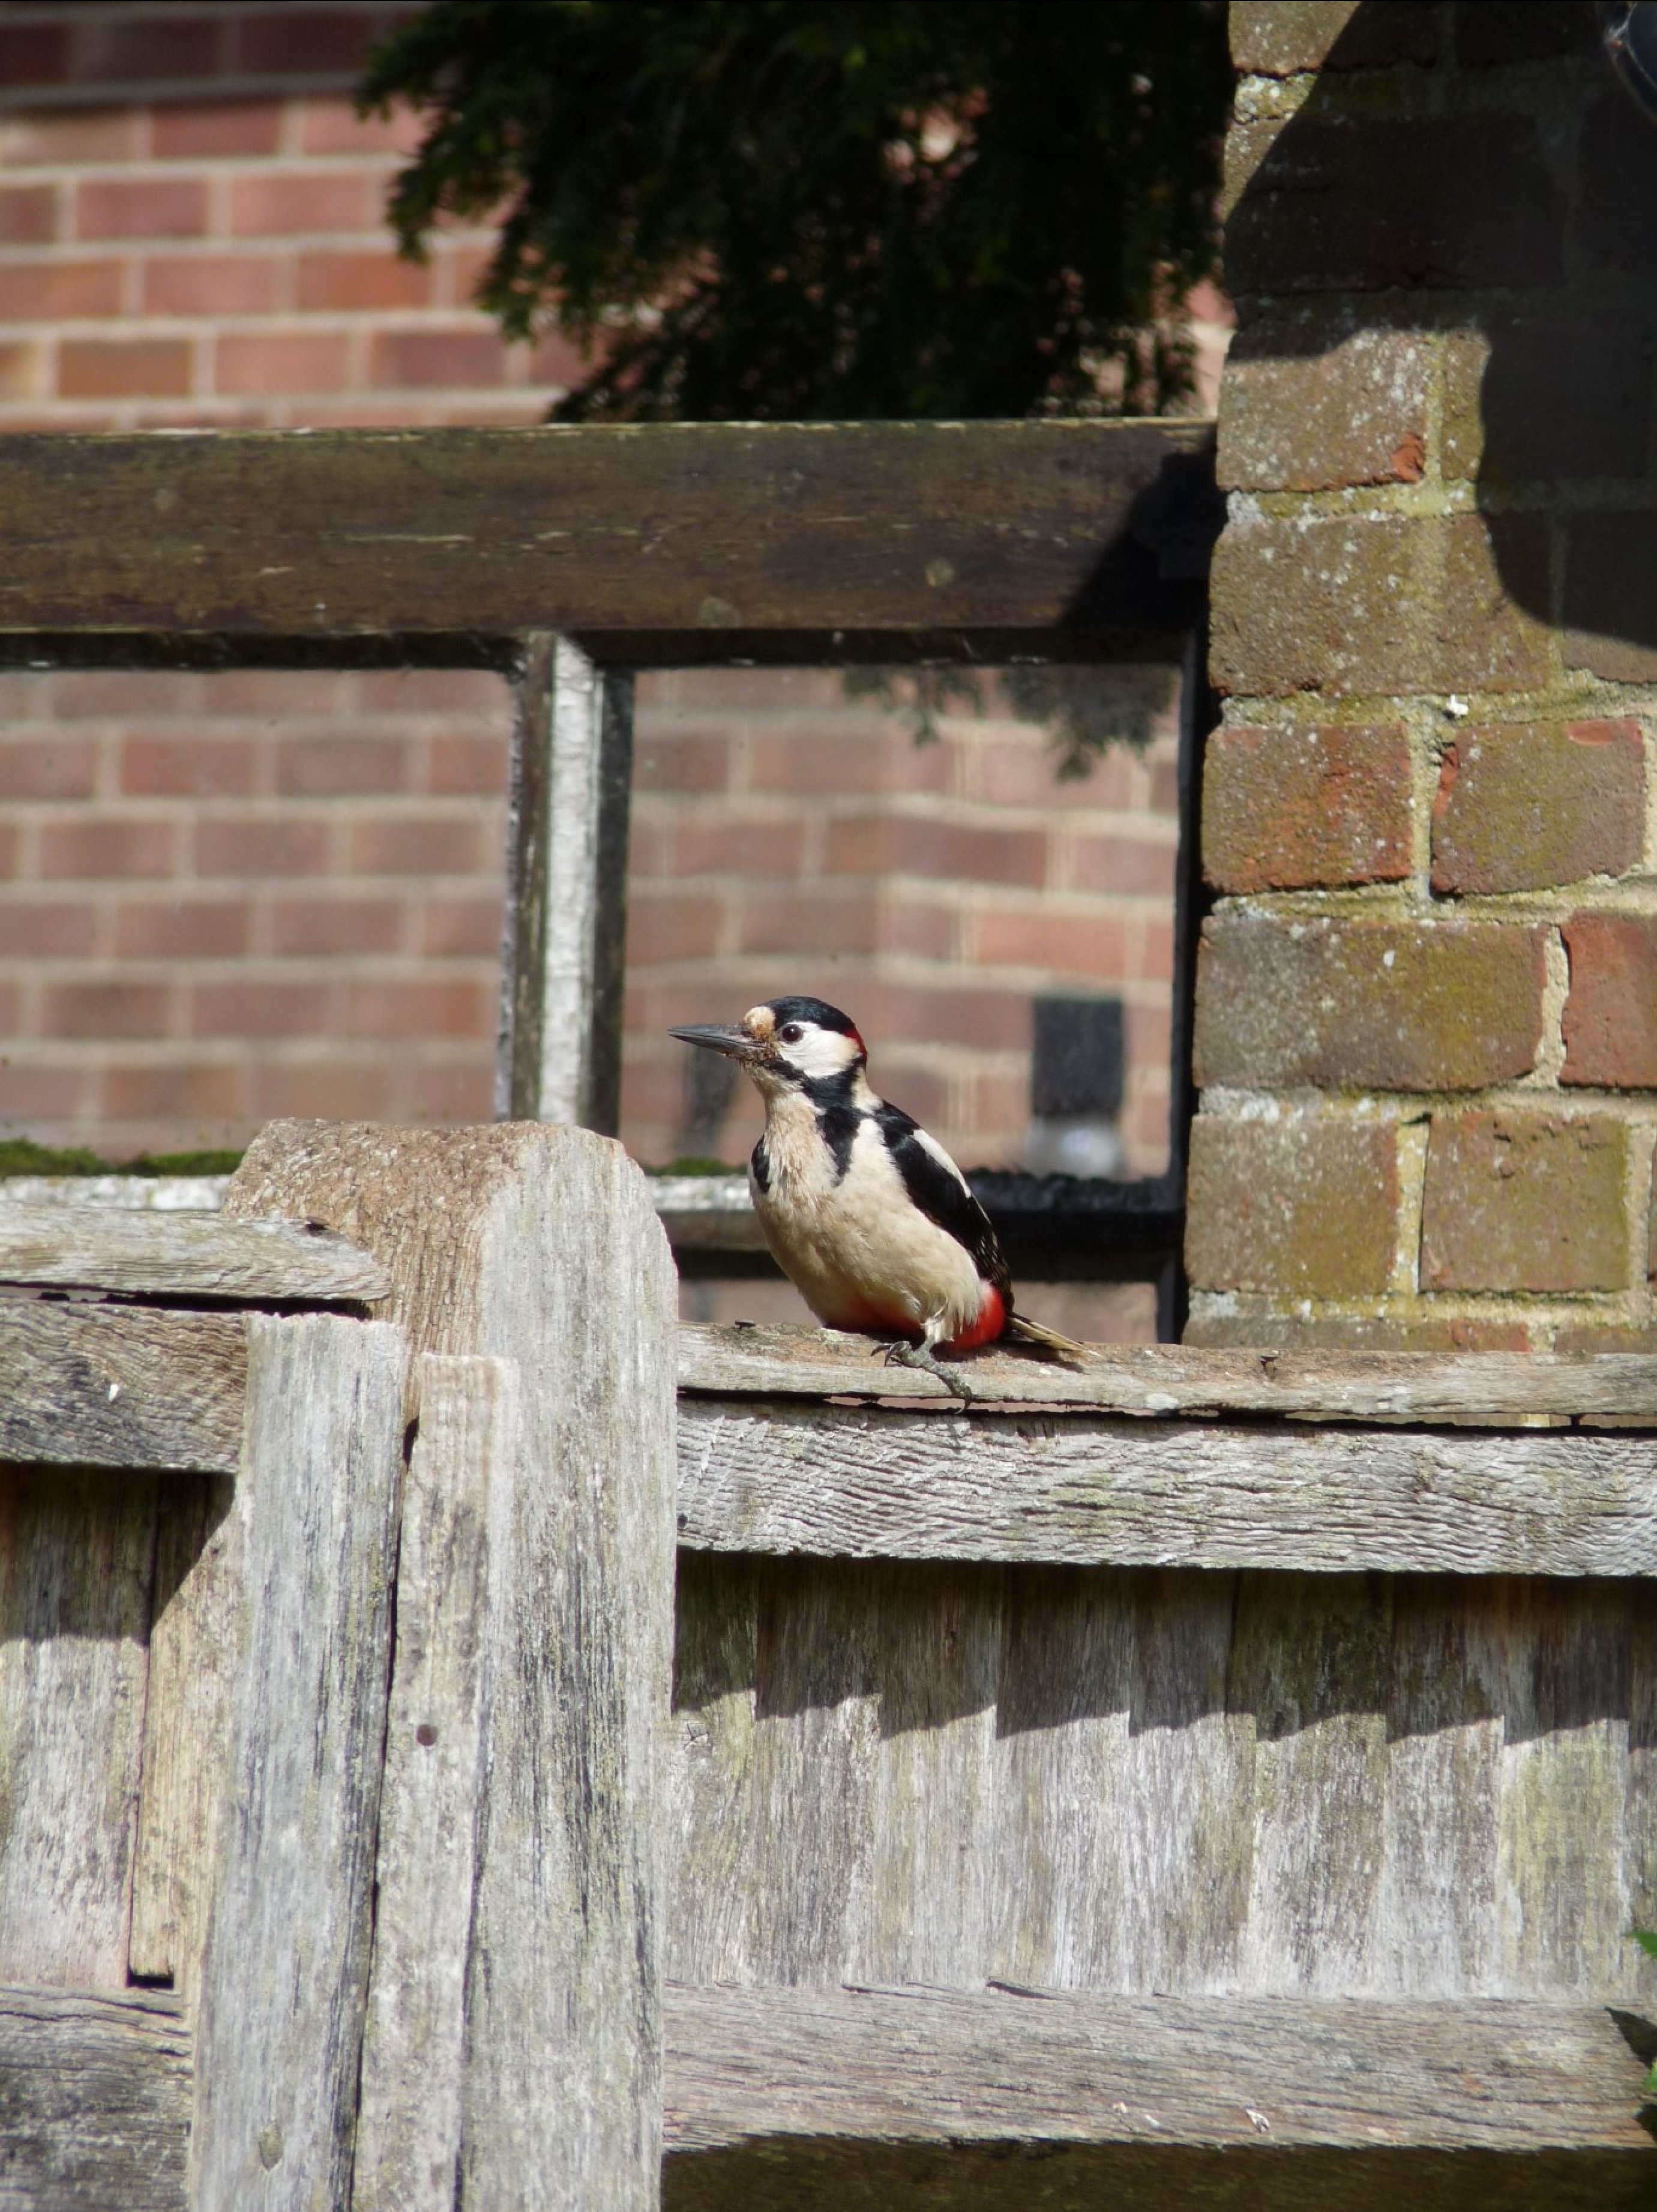
nature, bird, wood, window, wall, wildlife, zoo, ornithology, birds, woodpecker, perched, perching bird